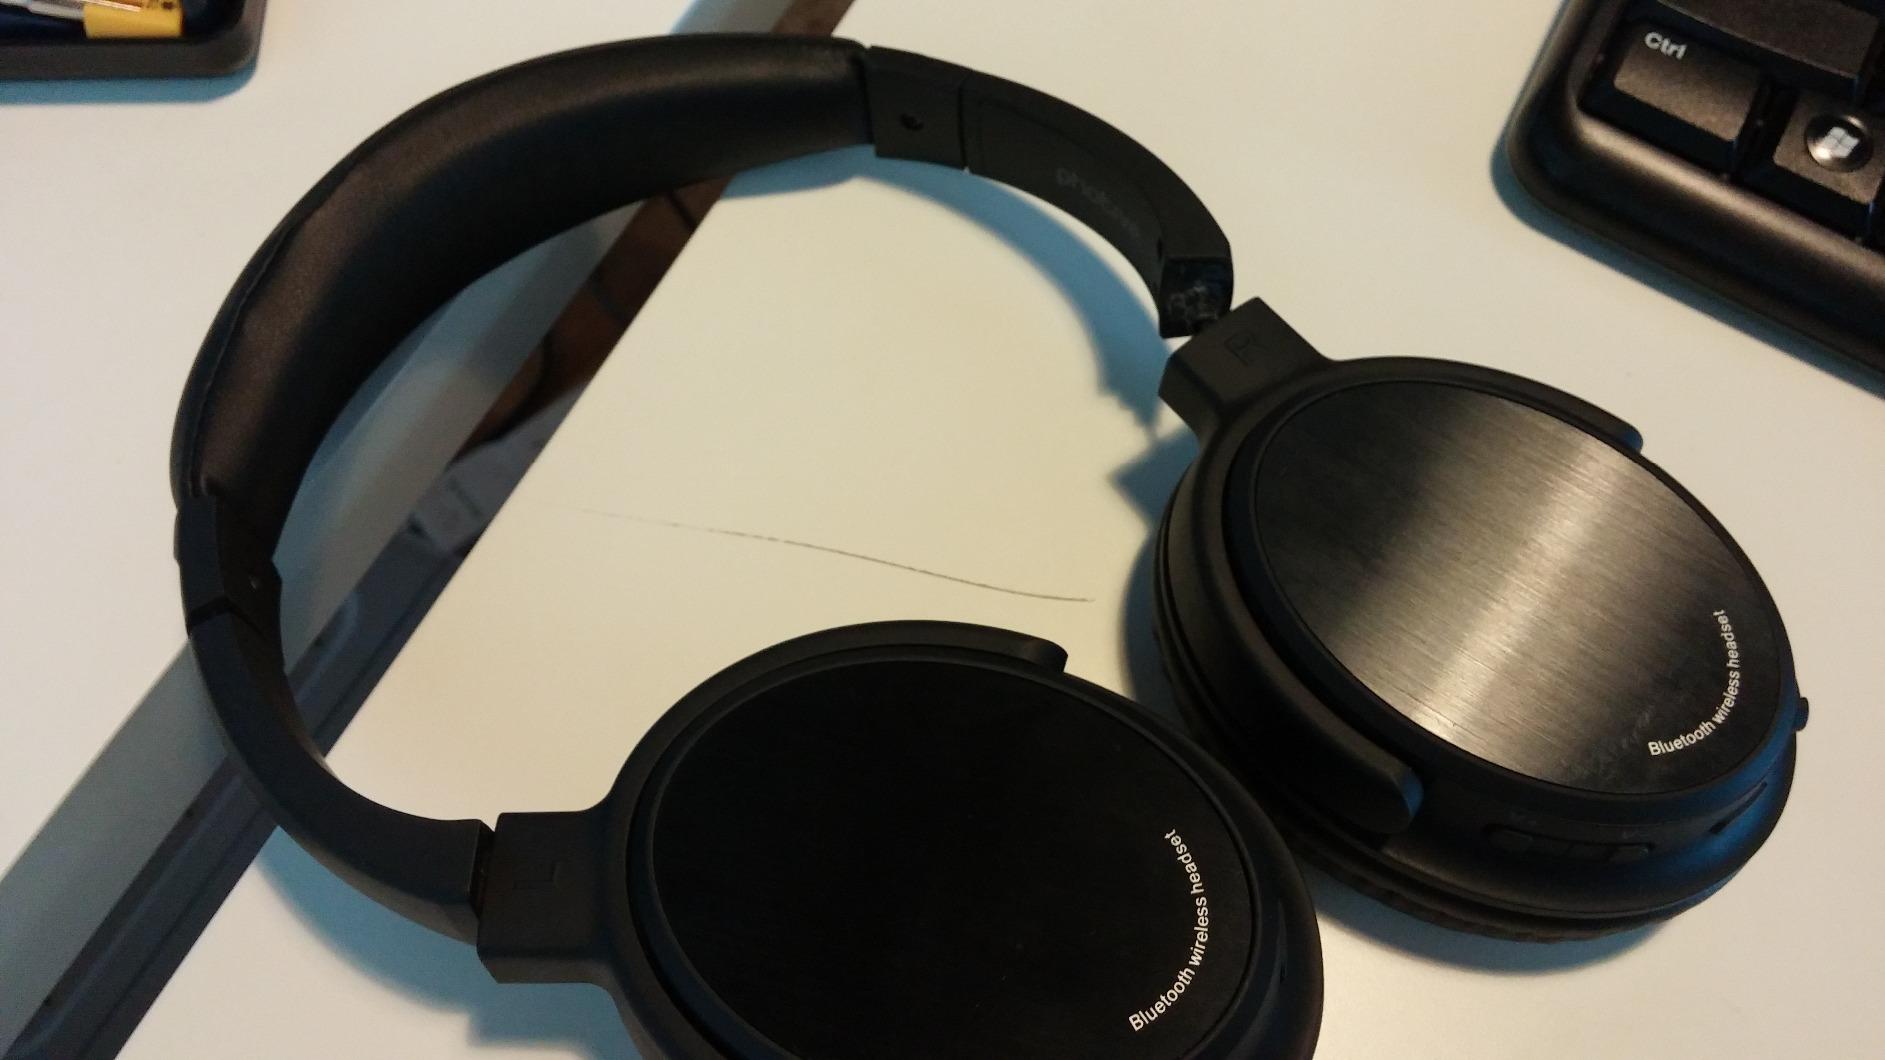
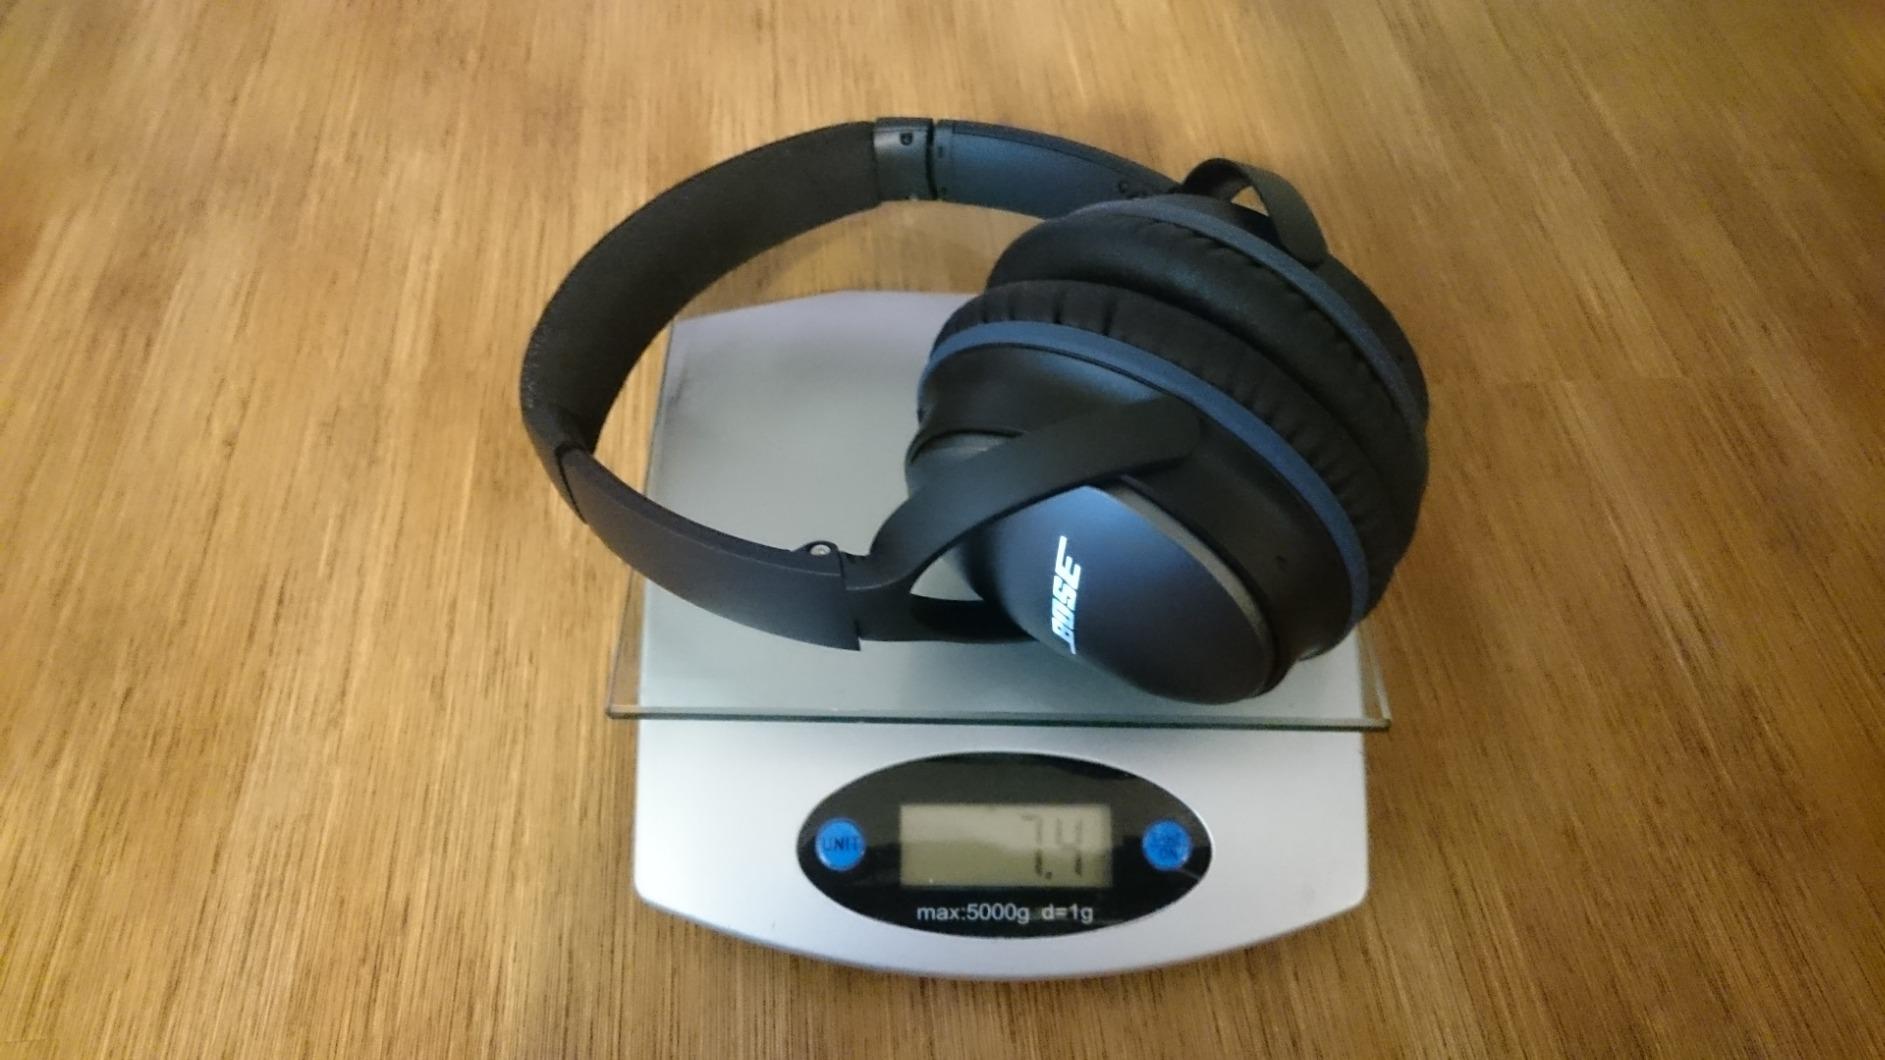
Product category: headphones
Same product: no